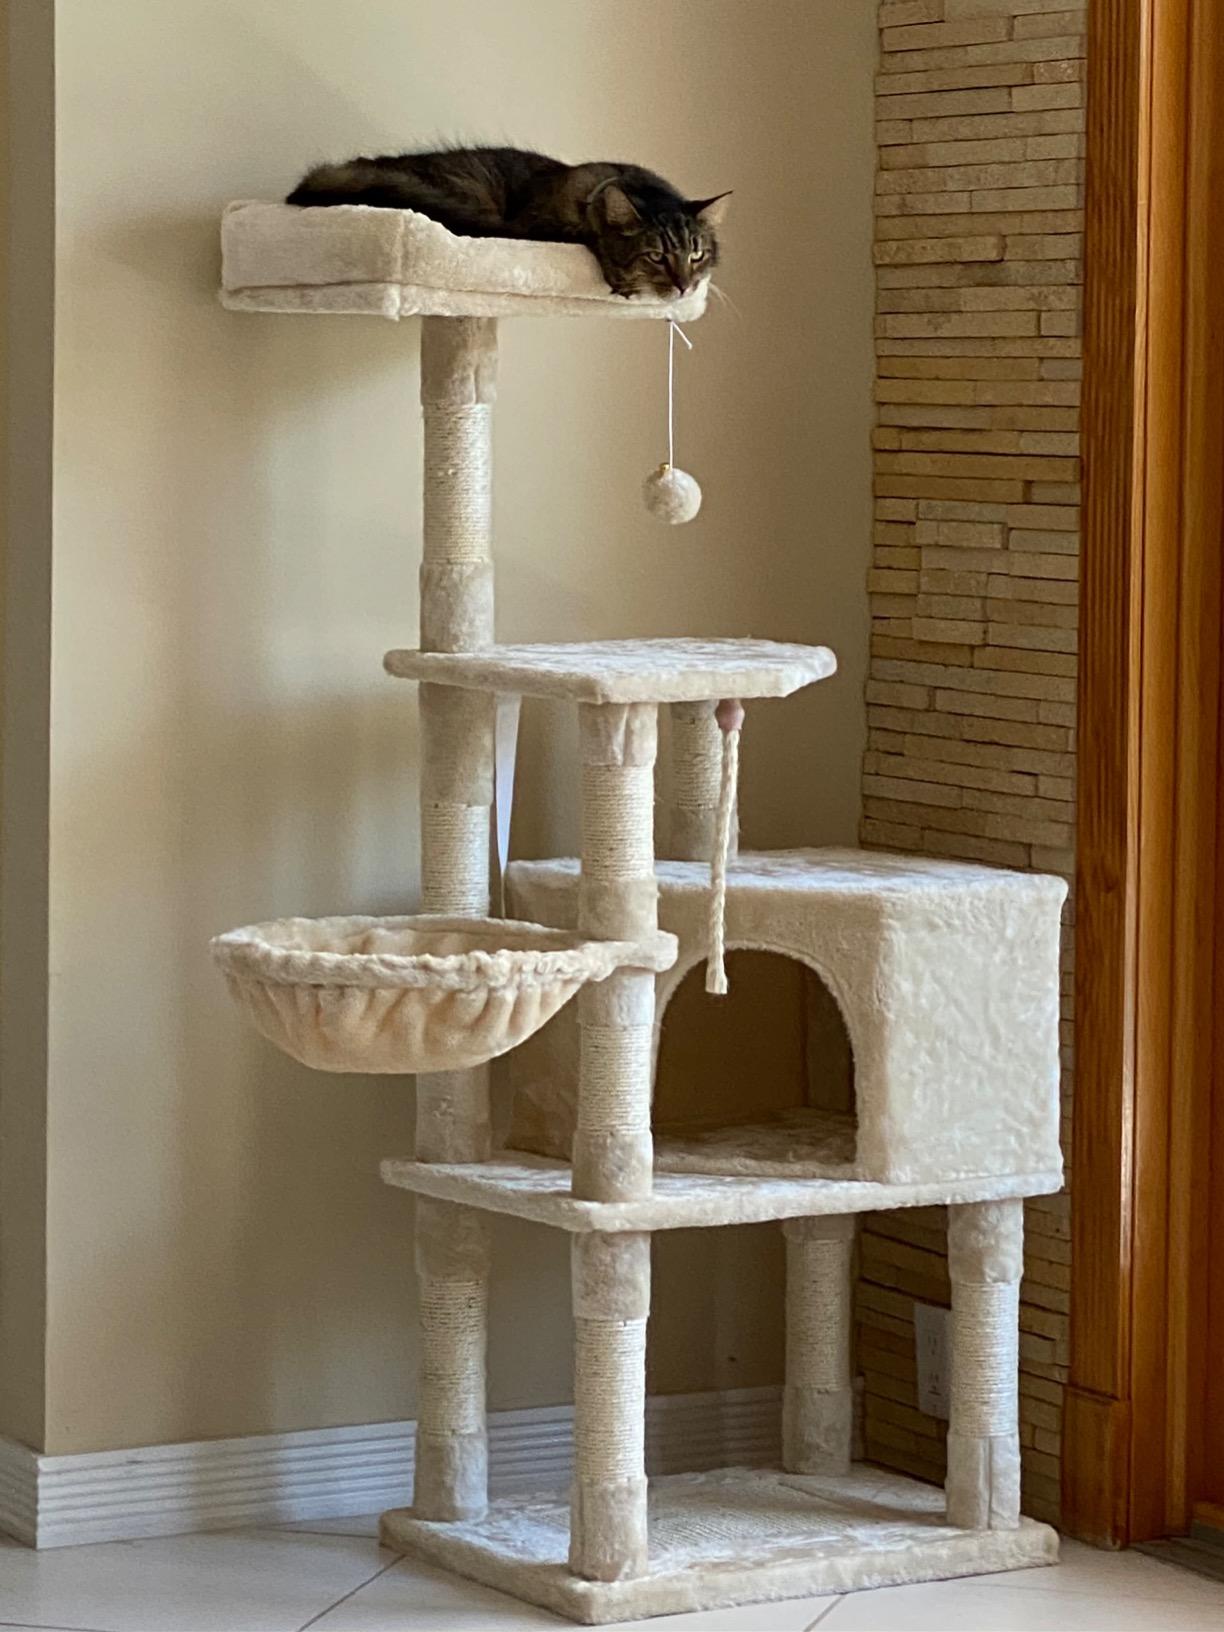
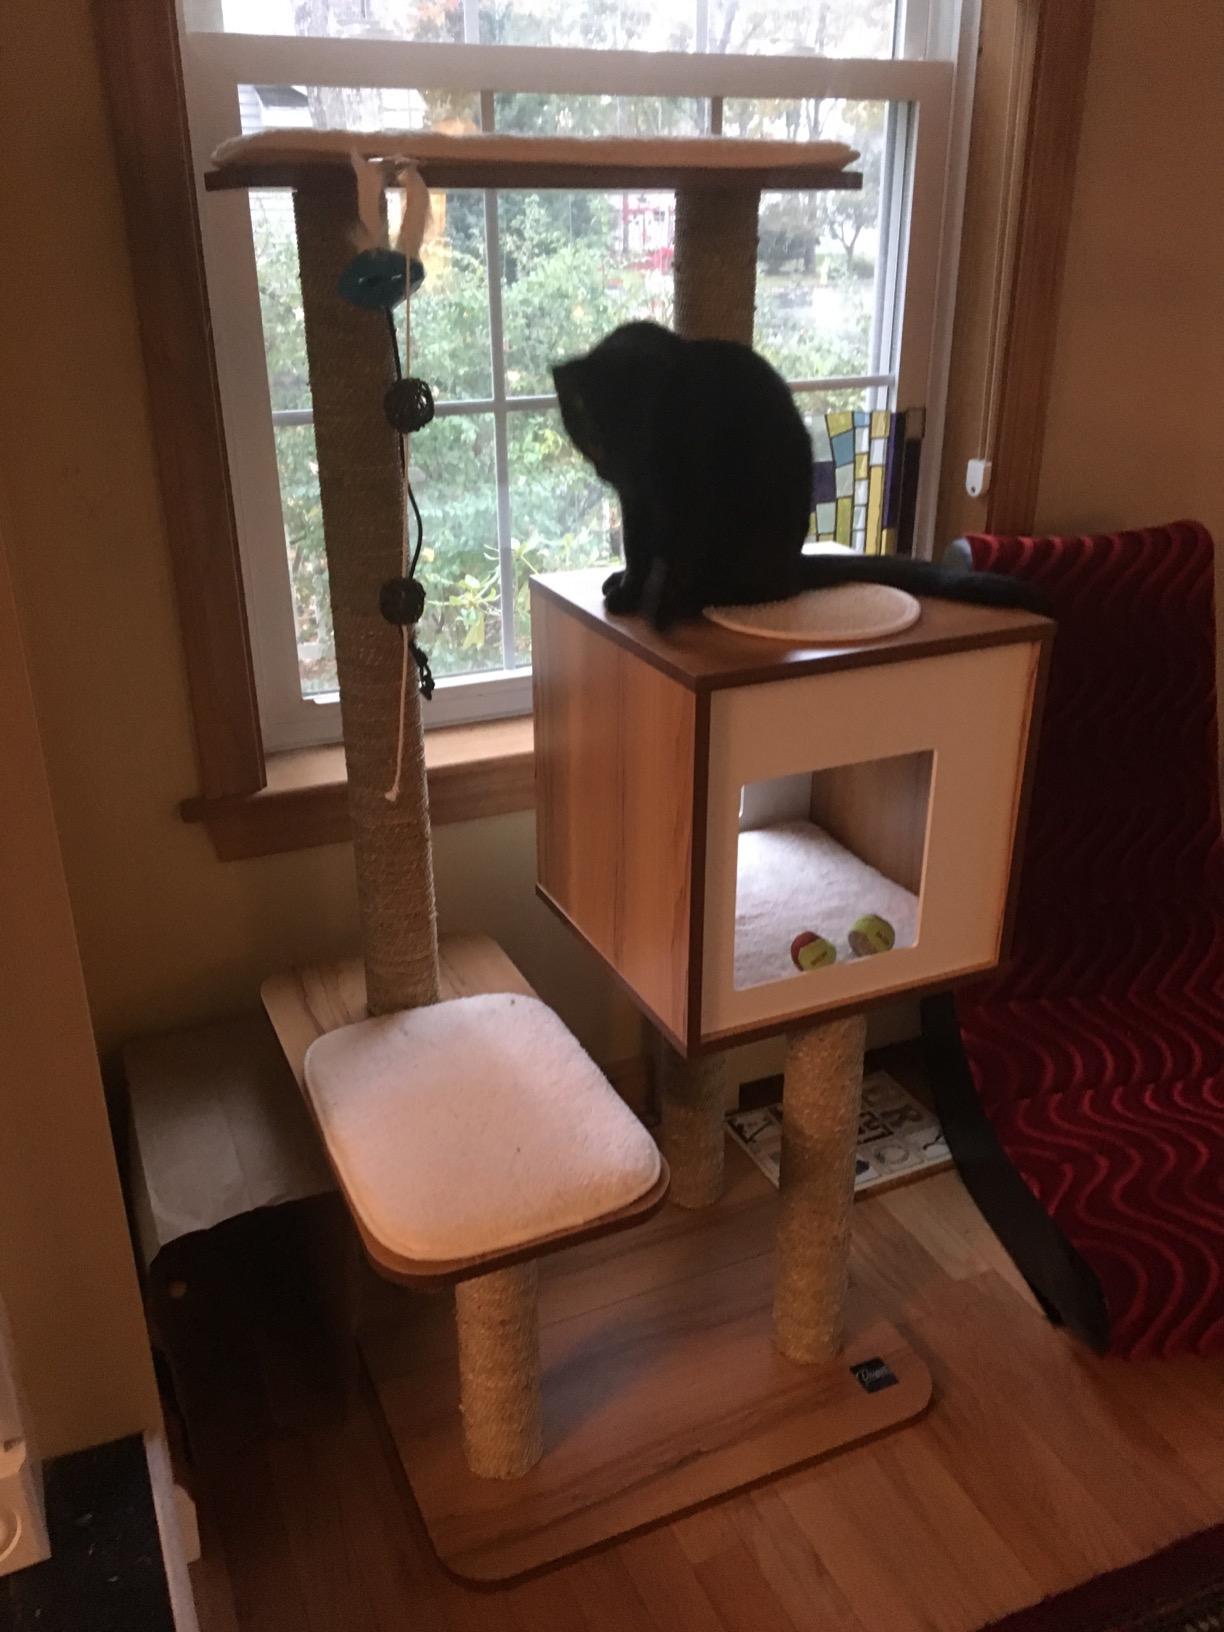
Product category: items_cat tree
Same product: no